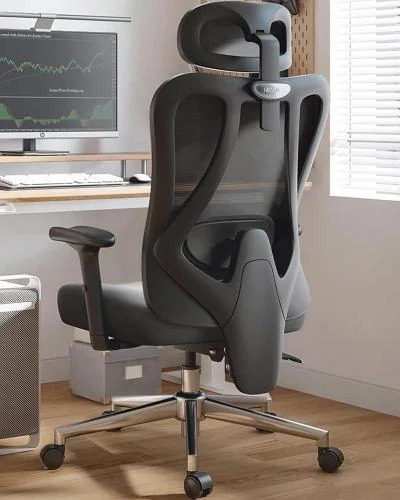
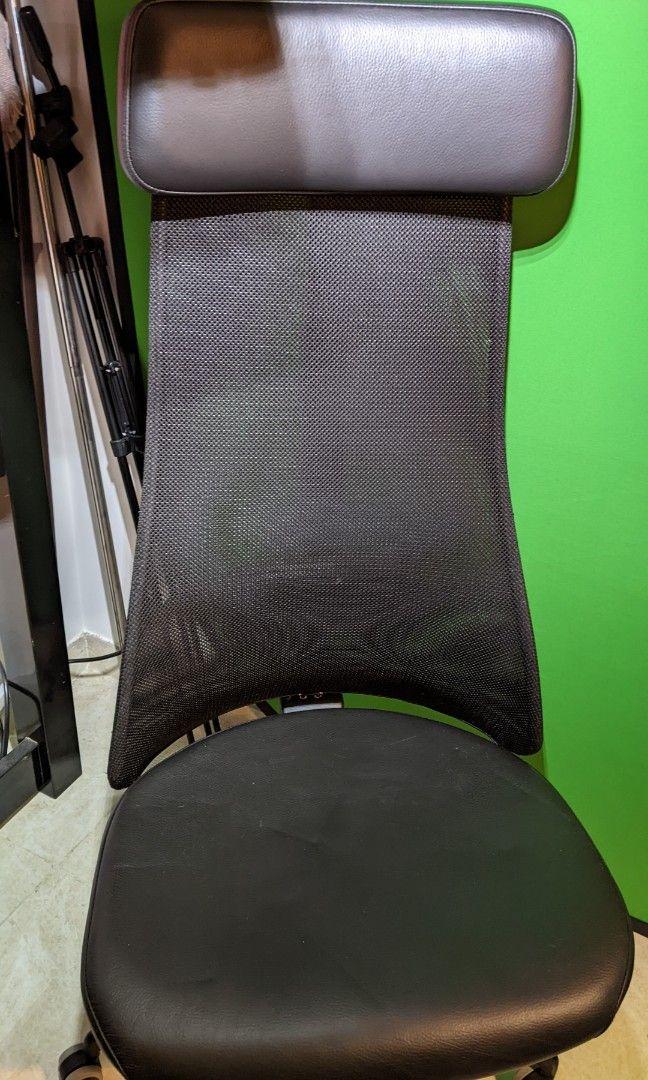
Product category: items_chair
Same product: no